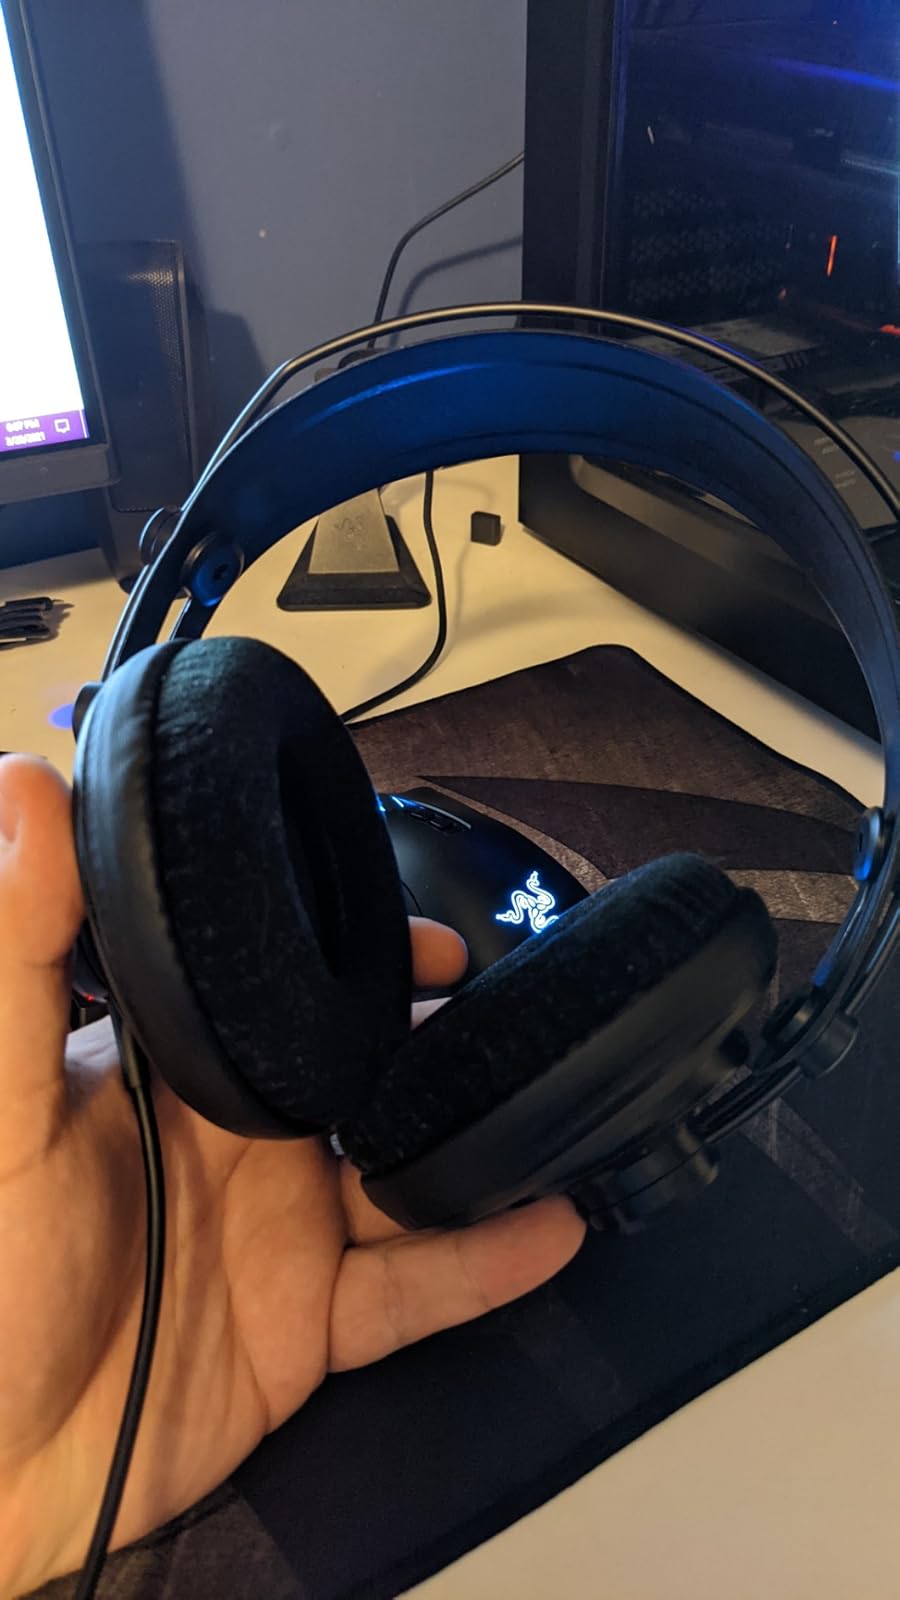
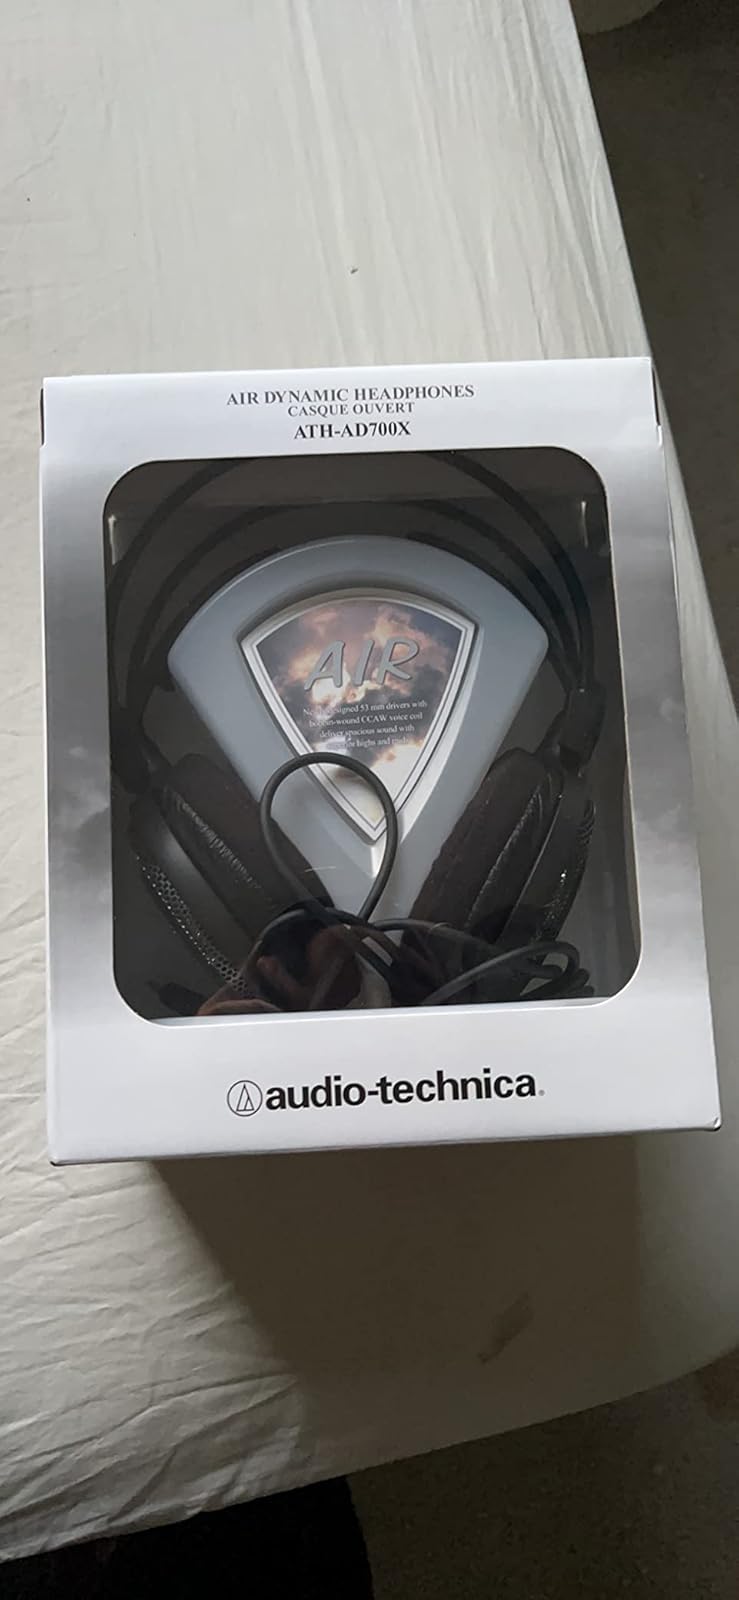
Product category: headphones
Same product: no